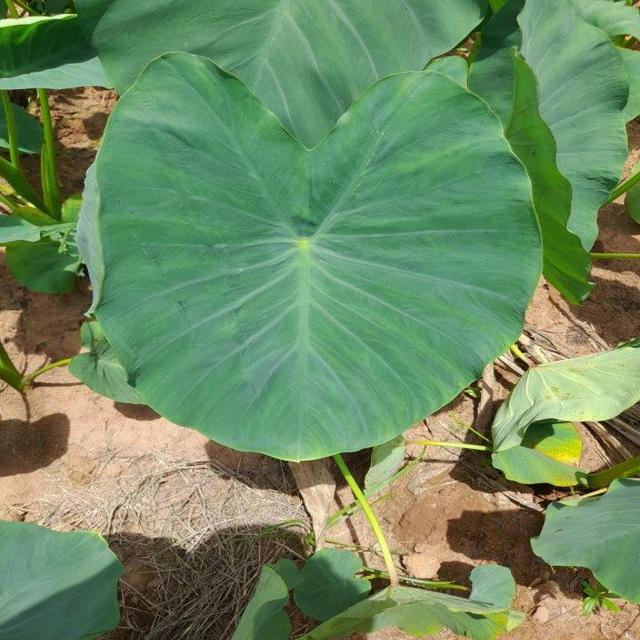
Label: Healthy